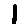
Label: 1